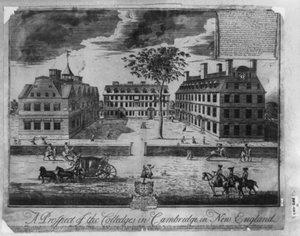
Cet article développe l'histoire de l'État américain du Massachusetts.
L’université Harvard, ou plus simplement Harvard, est une université privée américaine située à Cambridge, ville de l'agglomération de Boston, dans le Massachusetts. Fondée le 28 octobre 1636, c'est le plus ancien établissement d'enseignement supérieur des États-Unis.